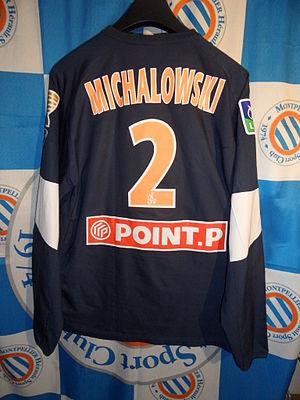
Maillot du Montpellier Hérault Sport Club, porté, lors d'un match de Coupe de la Ligue, par Sébastien Michalowski
Sébastien Michalowski, né le 12 mars 1978 au Blanc-Mesnil, est un footballeur français.